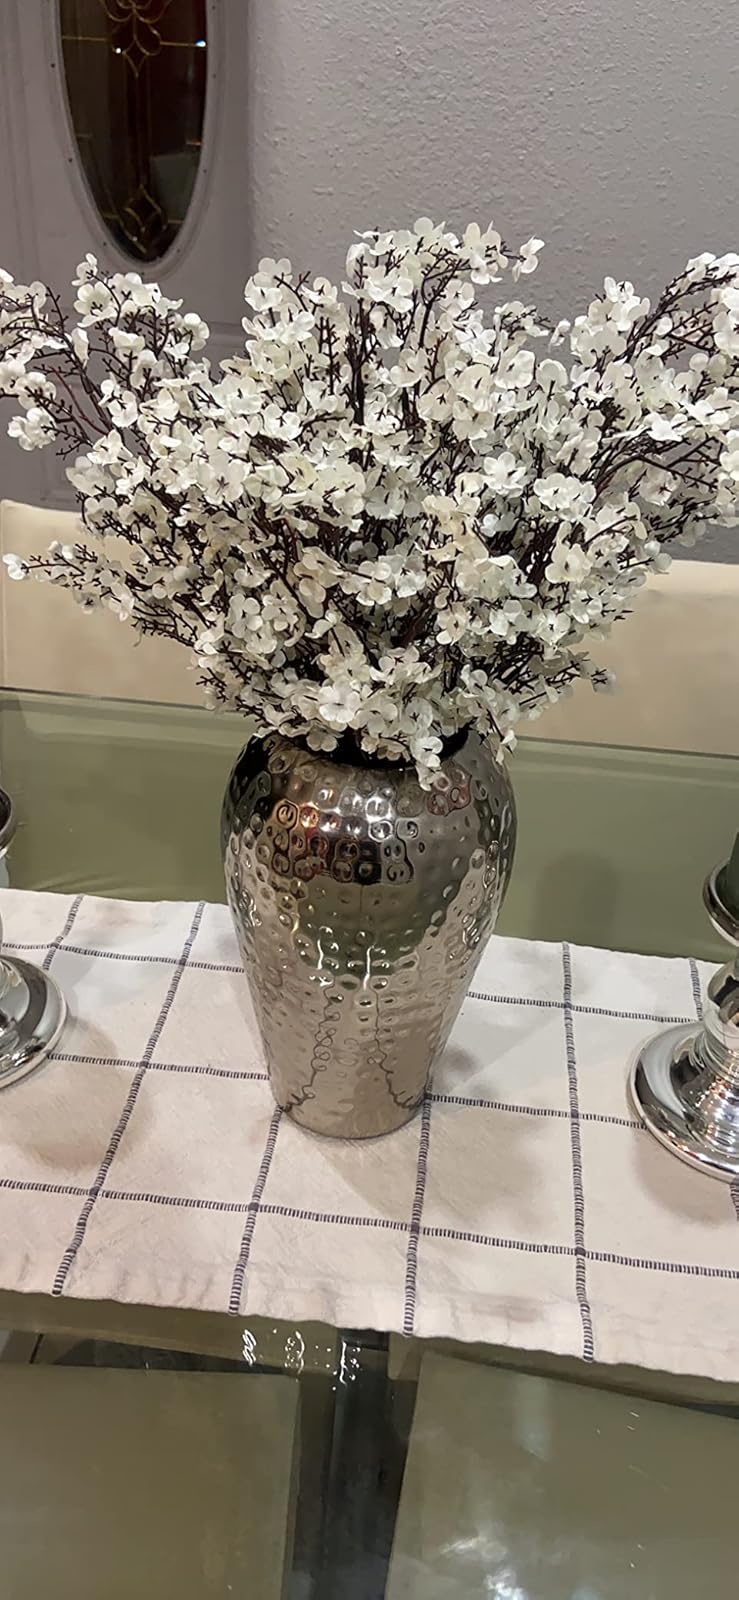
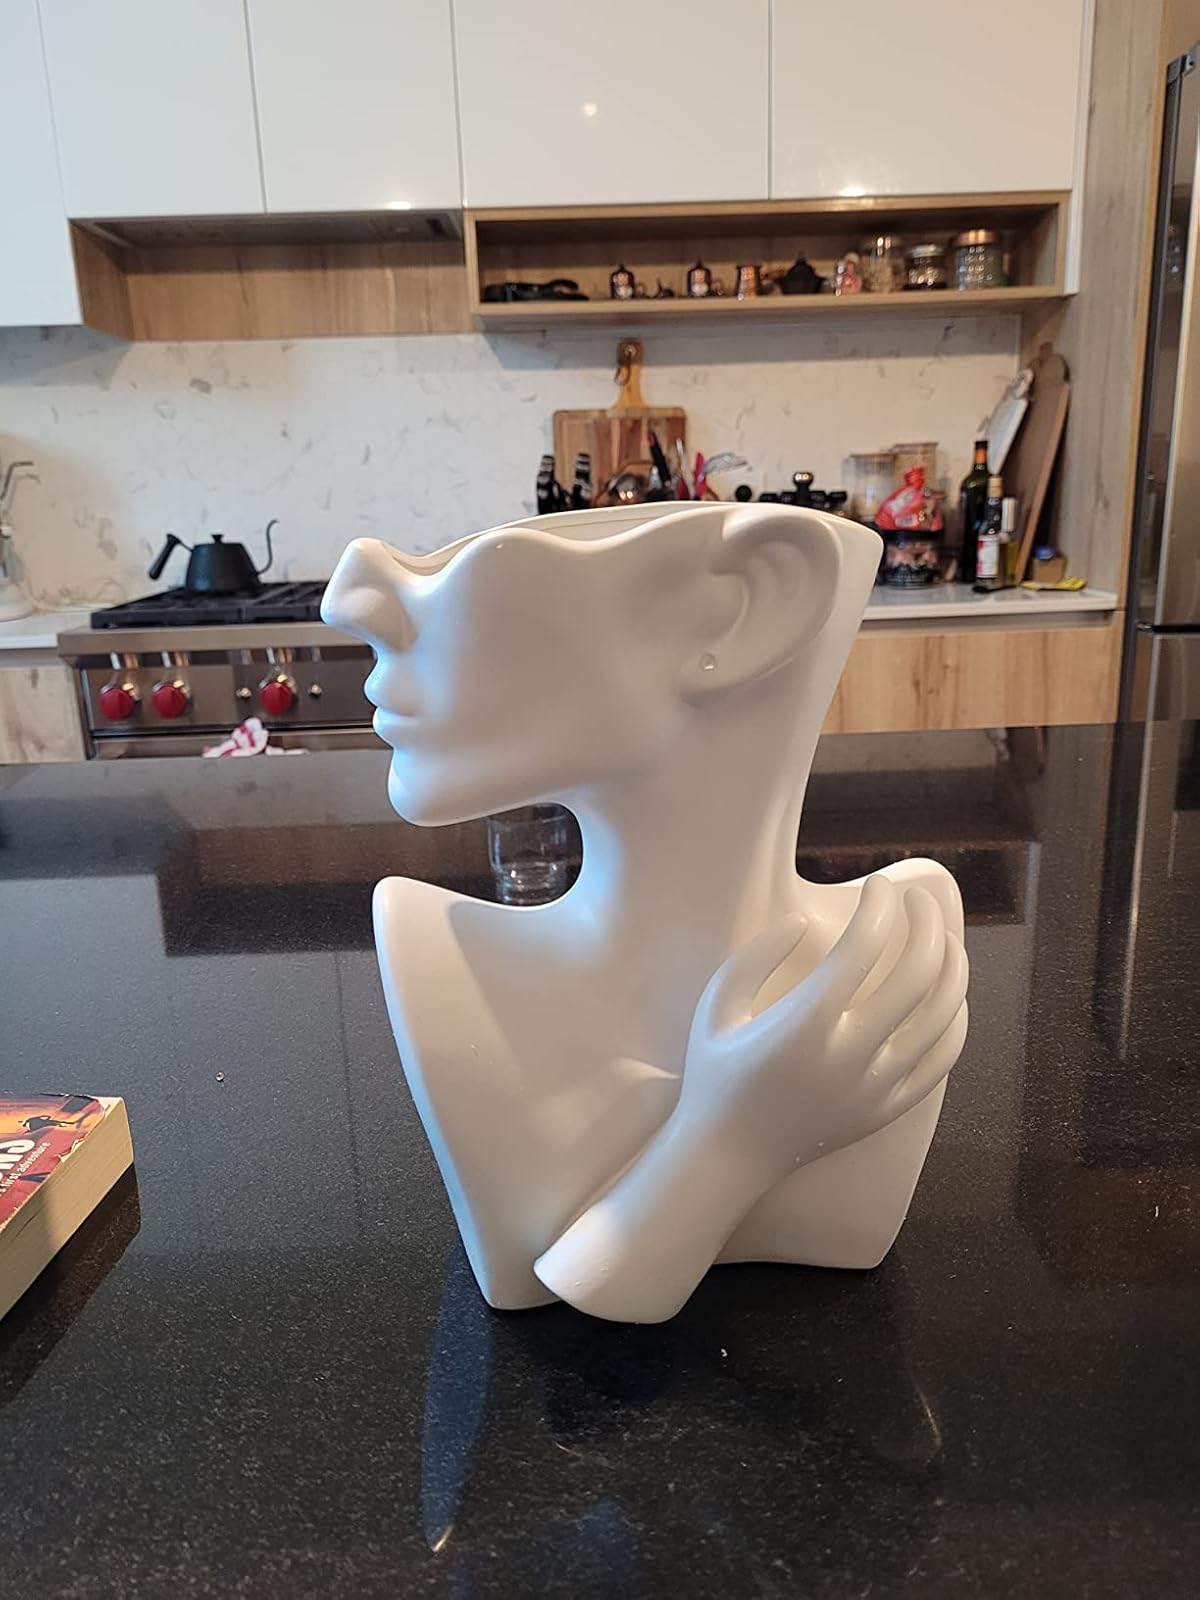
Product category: vase
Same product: no